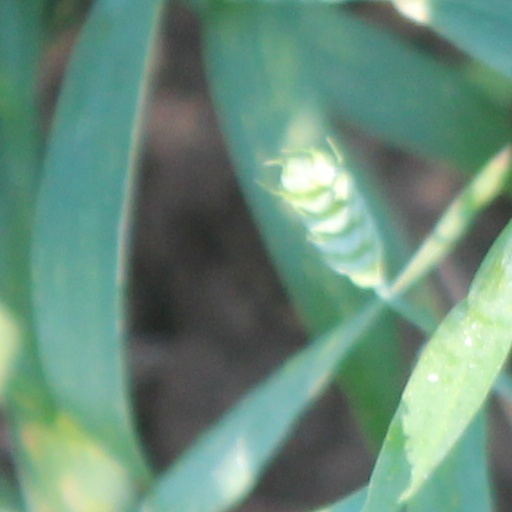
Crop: wheat